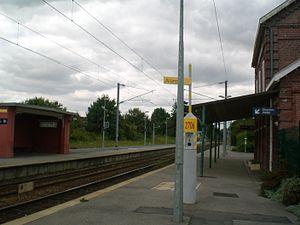
quai de la Gare de Bornel-Belle-Église, Oise, France
La gare de Bornel - Belle-Église est une gare ferroviaire française de la ligne d'Épinay - Villetaneuse au Tréport - Mers, située sur le territoire de la commune de Bornel, à proximité de Belle-Église, dans le département de l'Oise, en région Hauts-de-France.